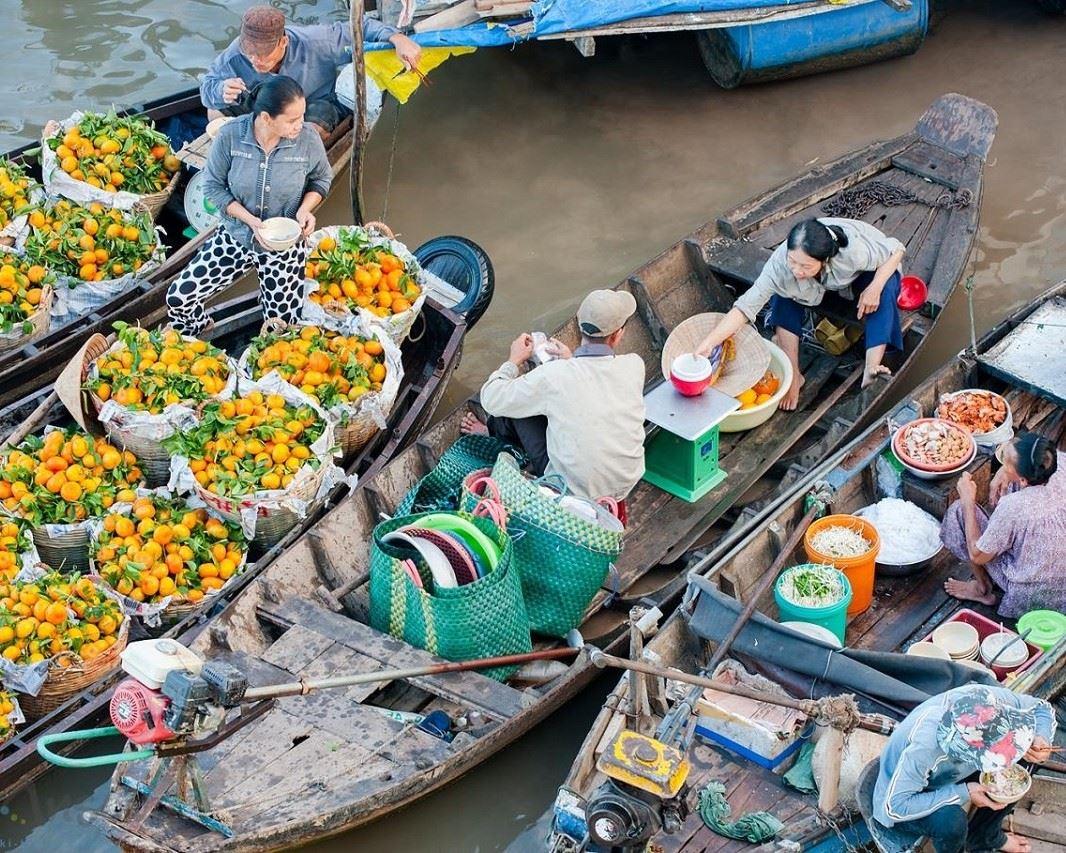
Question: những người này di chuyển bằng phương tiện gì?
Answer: ghe